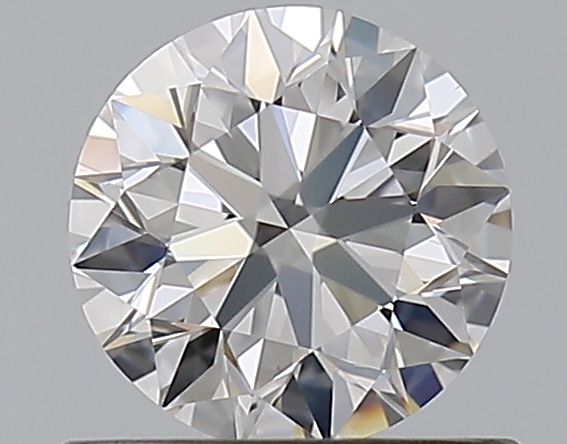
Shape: round
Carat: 0.59
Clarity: VS1
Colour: E
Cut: EX
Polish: EX
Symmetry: EX
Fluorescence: N
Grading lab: GIA
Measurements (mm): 5.32 x 5.35 x 3.34